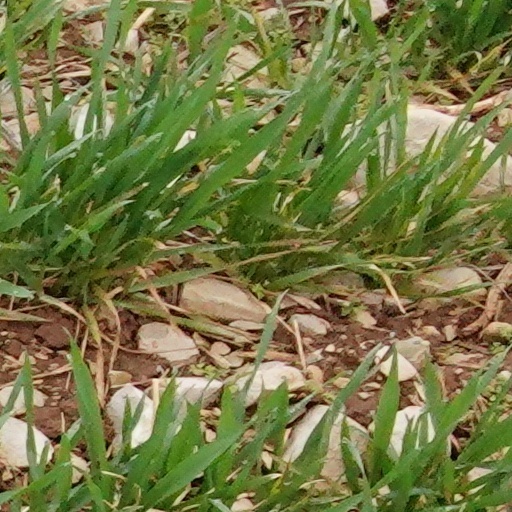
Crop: wheat